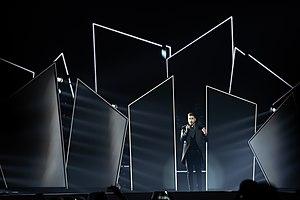
Israël participe au Concours Eurovision de la chanson, depuis sa dix-huitième édition, en 1973, et l’a remporté à quatre reprises : en 1978, 1979, 1998 et 2018.
Israël est l'un des quarante et un pays participants du Concours Eurovision de la chanson 2019. Il en est également le pays hôte et organisateur, cette édition se déroulant à Tel-Aviv à la suite de la victoire de Netta Barzilai lors de l'édition 2018. Le pays est représenté par Kobi Marimi, sélectionné via le télé-crochet HaKokhav HaBa L'Eurovizion 2019, et sa chanson Home, sélectionnée en interne. Le pays terminer finalement 23ᵉ en ne recevant que 35 points.
Home est une chanson du chanteur israëlien Kobi Marimi. Elle représente Israël au Concours Eurovision de la chanson 2019, à Tel Aviv en Israël. Elle est intégralement interprétée en anglais, le choix de la langue étant libre depuis l'édition 1999 du concours.